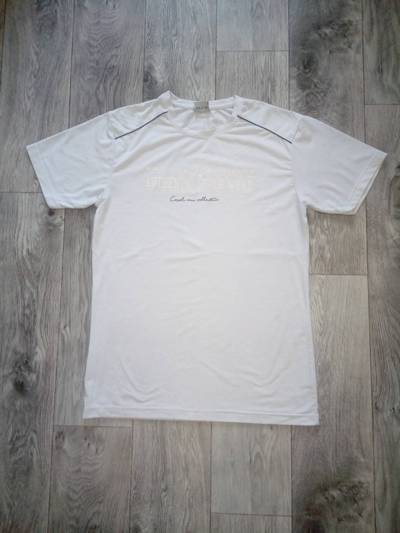
Waste category: clothes